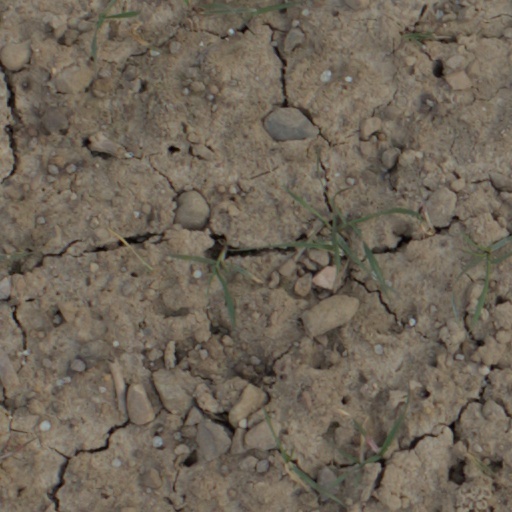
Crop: wheat